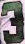
Number: 3